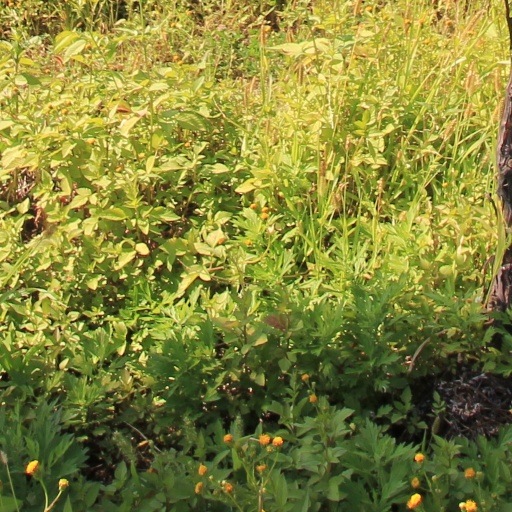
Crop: grape